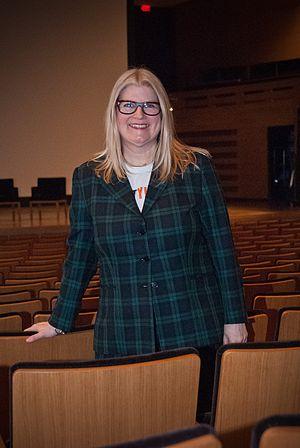
Wanda Koop est une peintre canadienne née en 1951 à Vancouver, au Canada. Elle vit à Winnipeg au Manitoba.